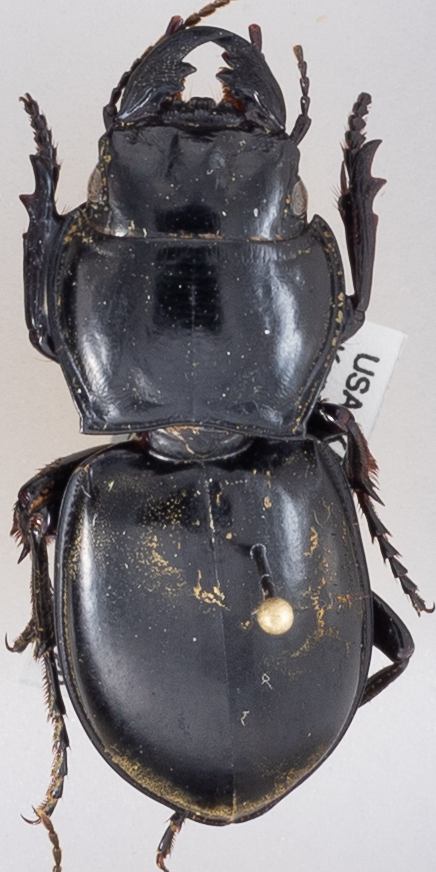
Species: Pasimachus californicus
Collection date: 2015-07-20
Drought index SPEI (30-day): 1.16
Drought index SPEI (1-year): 0.558
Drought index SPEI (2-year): -0.114